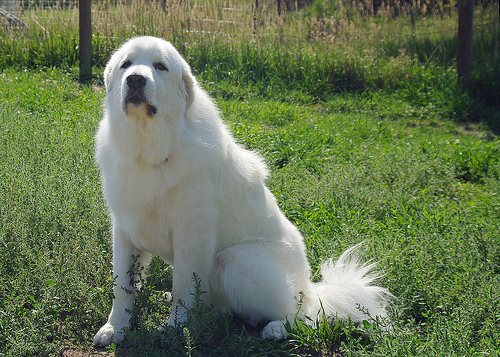
Breed: great pyrenees